Interlaken

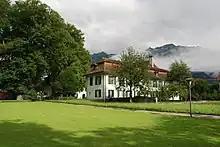
The "New Castle" was built in 1746–50 on the site of the monastery's west wing.

The Interlaken Monastery was first mentioned in 1133 when Lothair III, Holy Roman Emperor took it under his protection. By 1247, there were also women at the monastery. During the 13th century the monastery's influence spread throughout the neighboring area and into the Aare and Gürbe valleys. They eventually had authority over two dozen churches along with a number of villages and farms and became the largest religious landholder in the region.